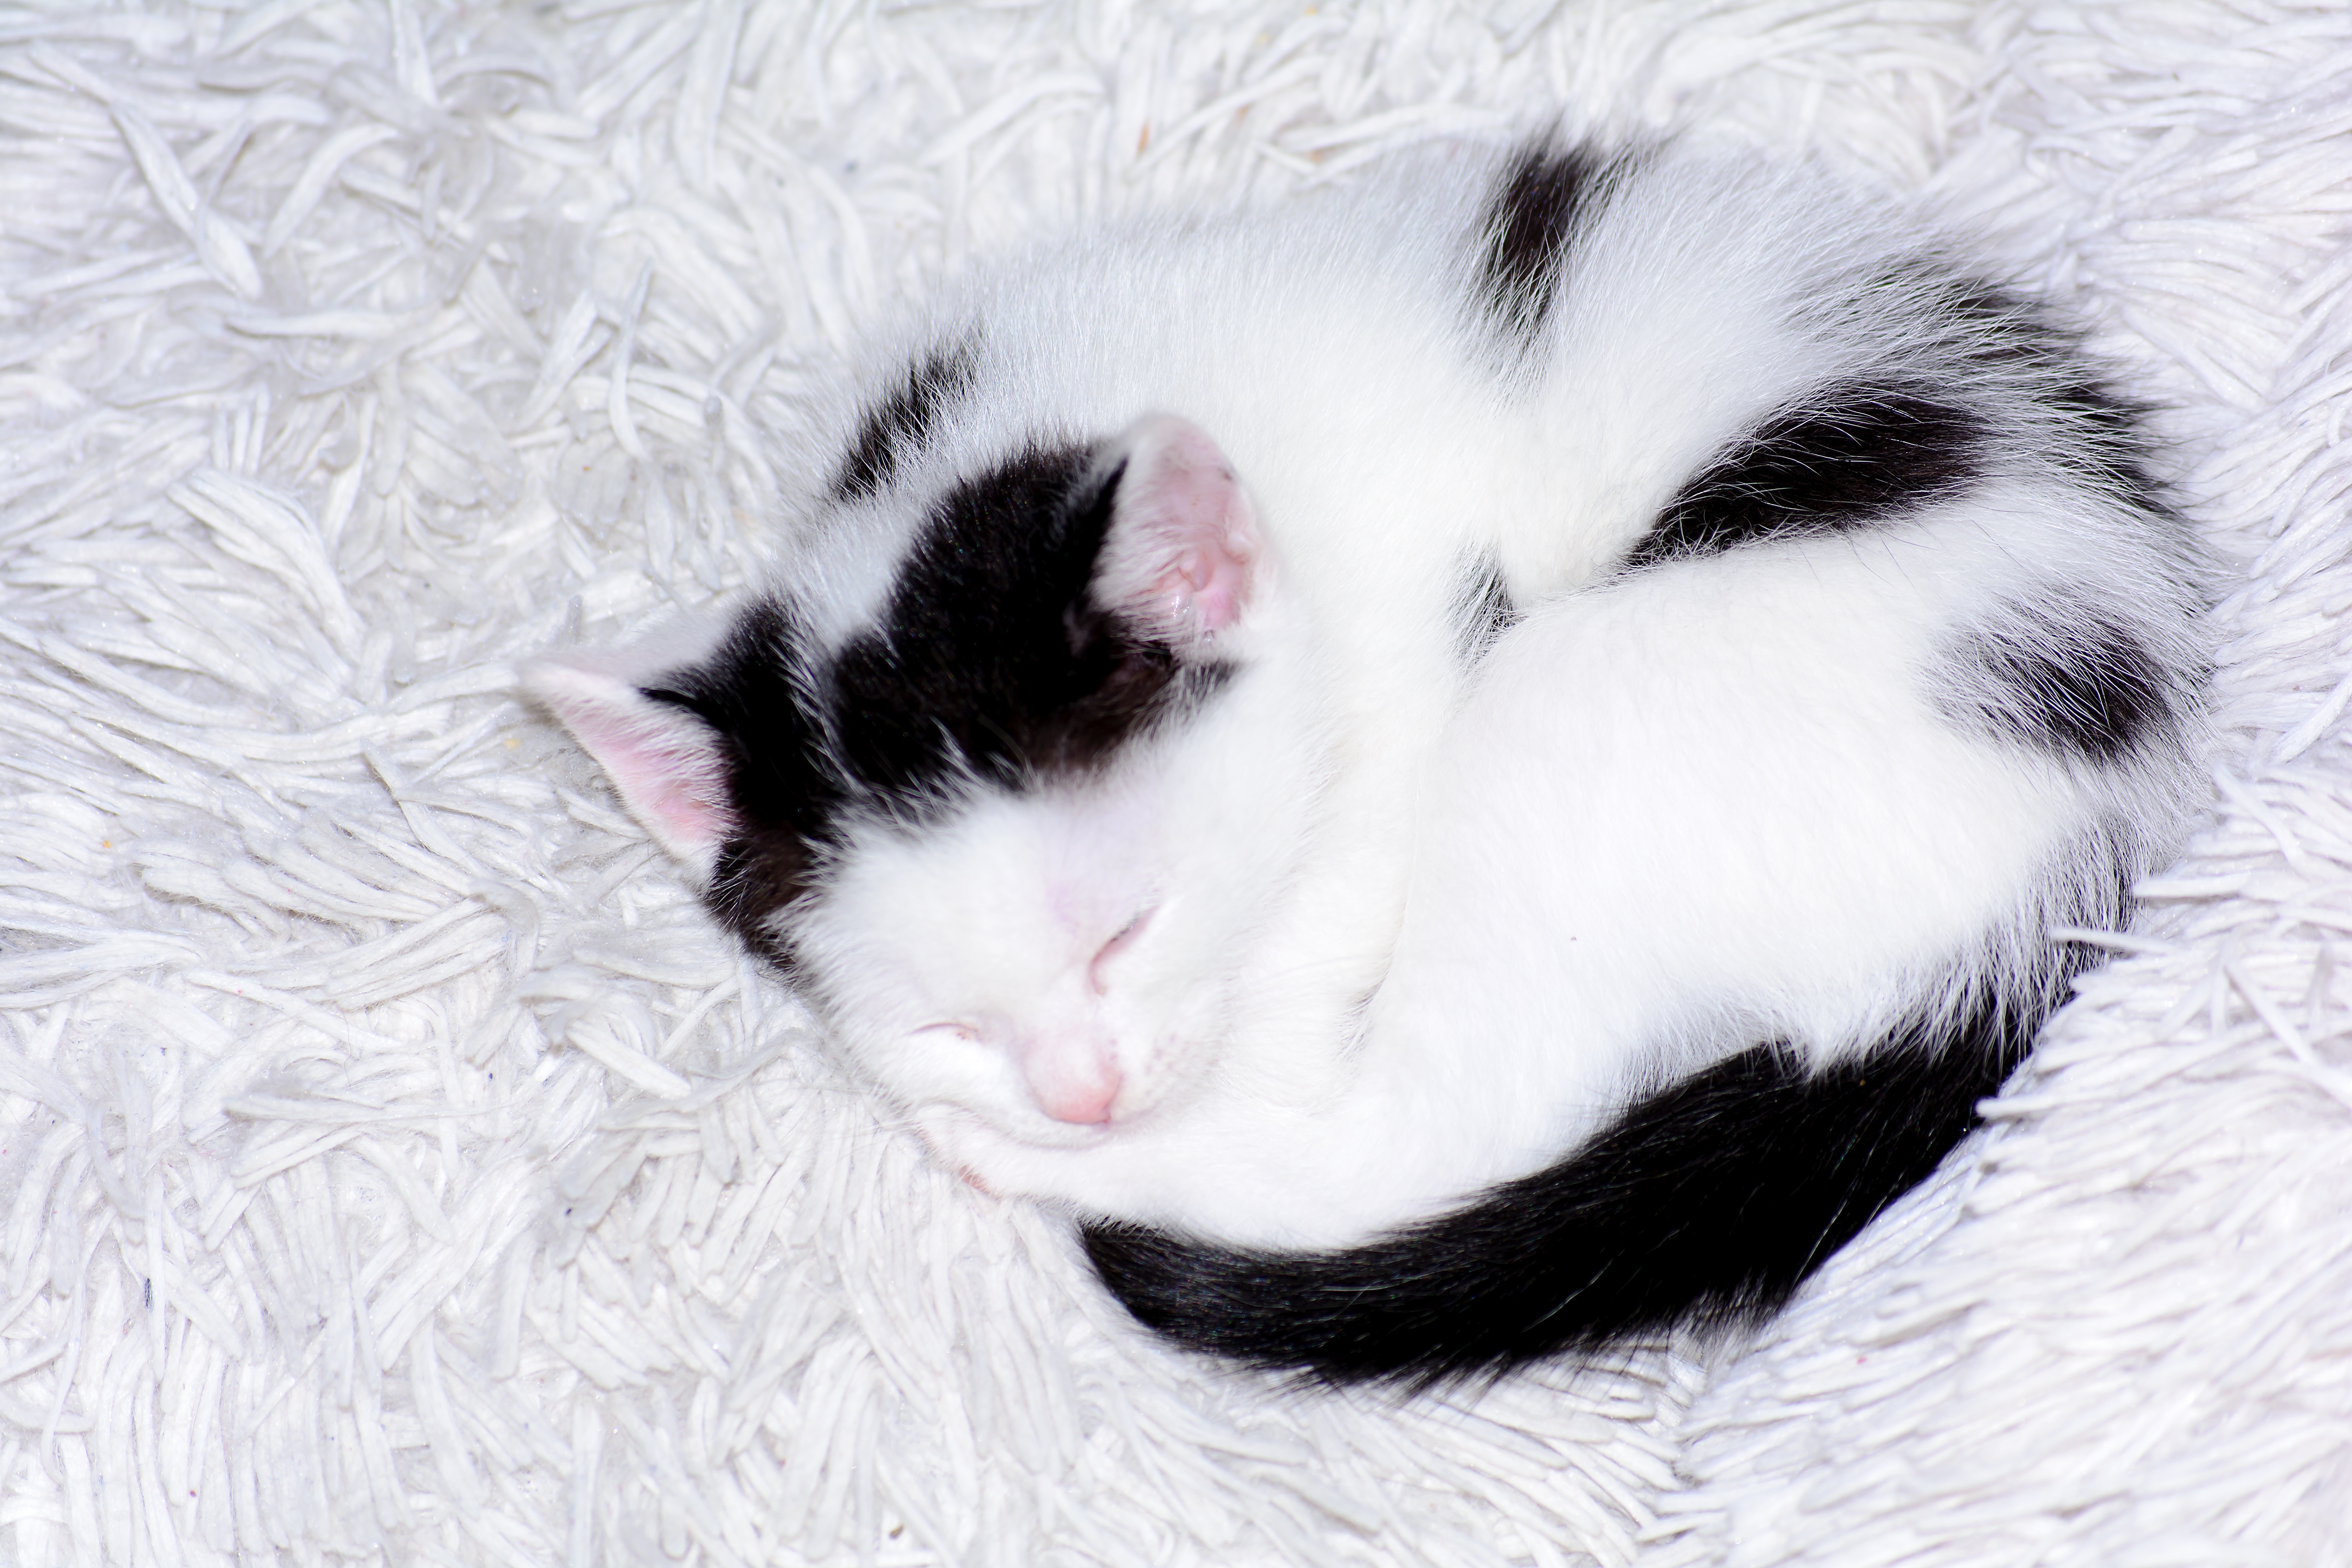
white, sweet, animal, cute, pet, fur, fluffy, kitten, cat, small, mammal, close, pillow, baby, black white, nose, whiskers, kitty, adidas, vertebrate, cuddly, domestic cat, satisfaction, dear, charming, snuggle, young animal, young cat, satisfied, baby cat, cat baby, small cats, high key, small to medium sized cats, cat like mammal, babycat